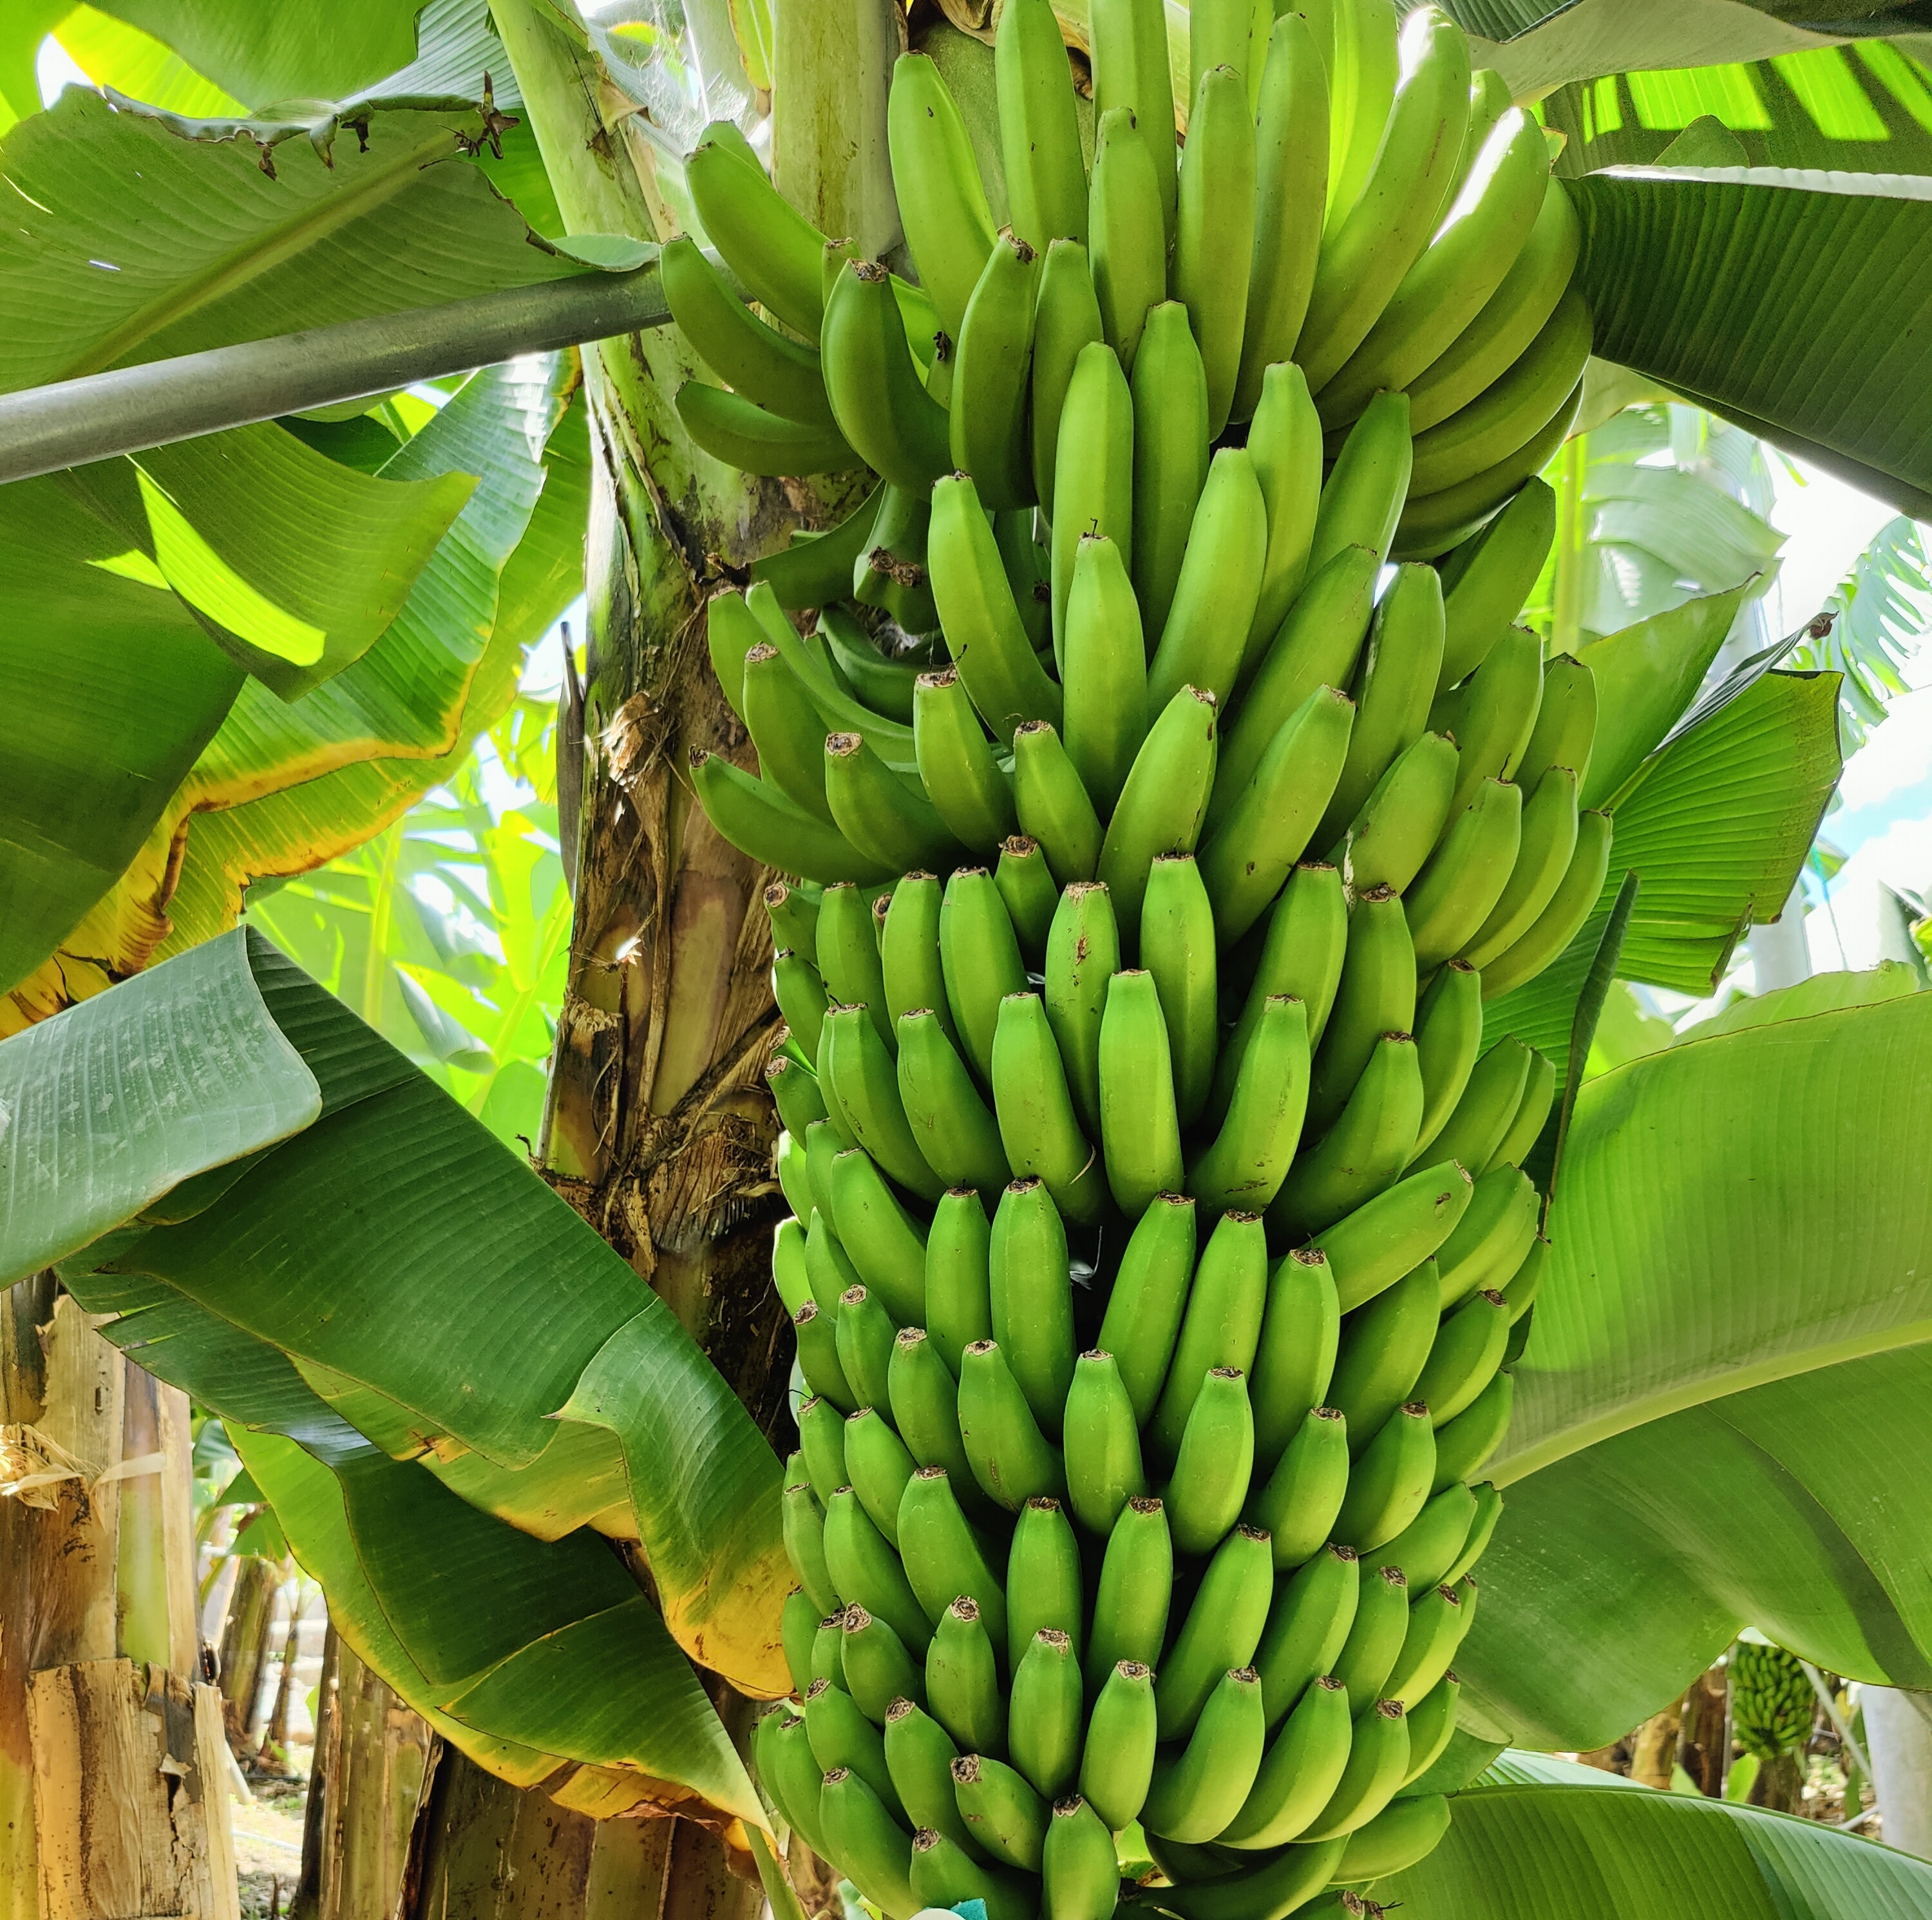
Label: Keep